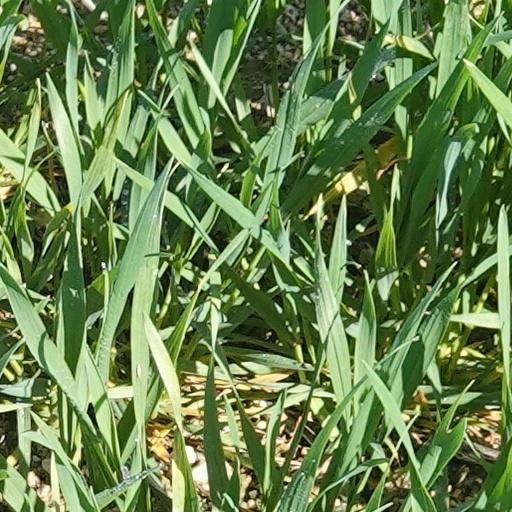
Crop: wheat